Chemical protective clothing

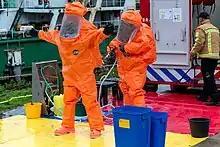
Level A Fully Encapsulating Suit

Chemical Protective Clothing ensembles are not a one size fits all approach. The level of protection needed and the hazards that are associated with the chemical will play a major role in what pieces of the ensemble are needed to fully protect the worker. When purchasing Chemical Protective Clothing, careful consideration should be taken to make sure that all pieces of the ensemble are compatible with each other. Pieces of the ensemble may include: